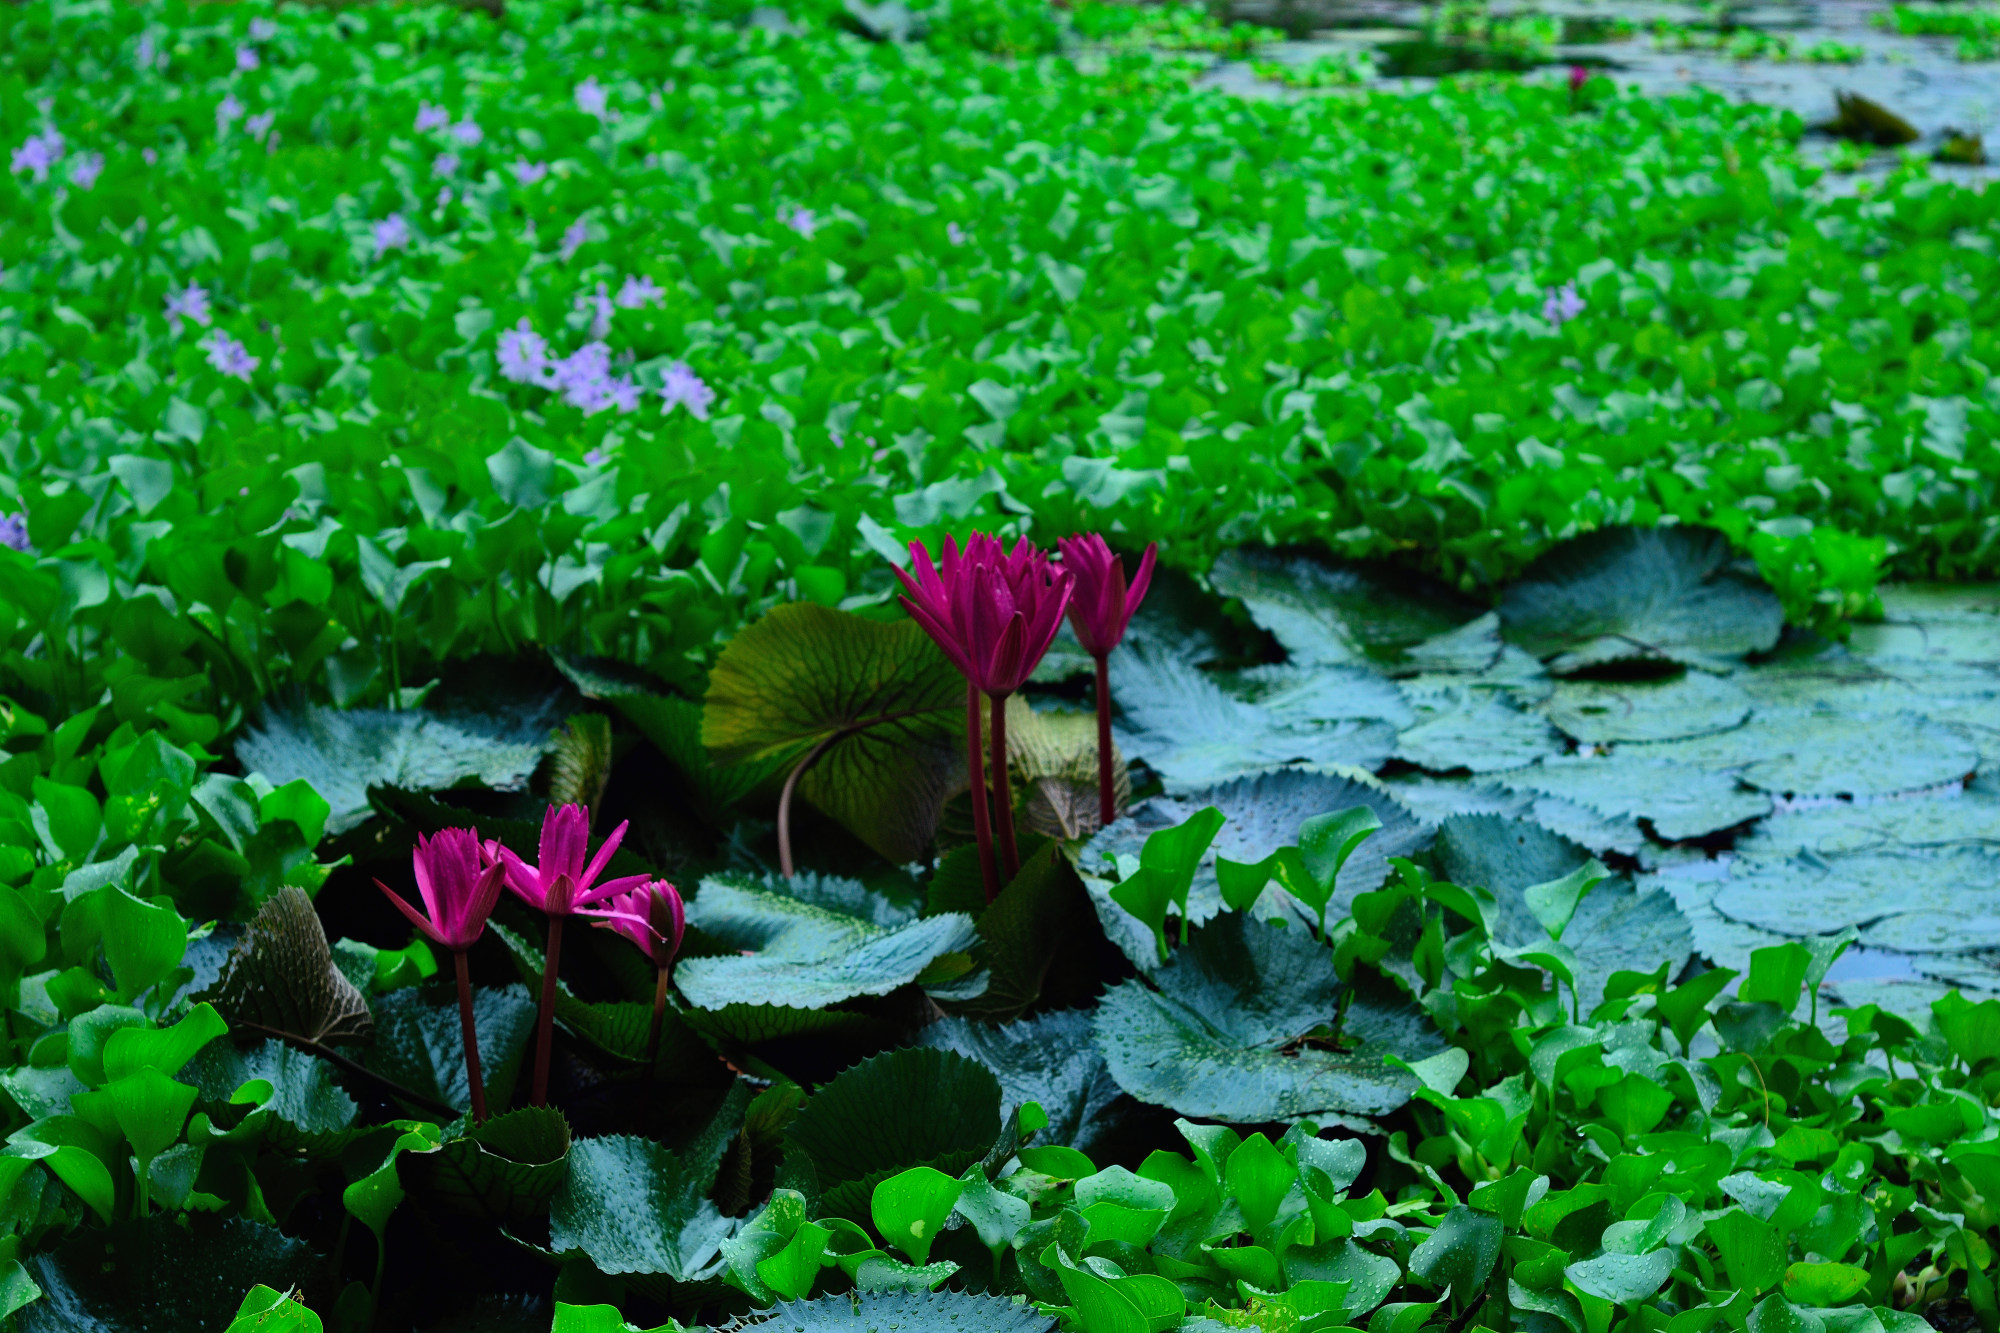
Pink Water Lily & Water Hyacinth — Khurushkul Pond, Bangladesh
Pink water lily (Nymphaea) flowers blooming amid dense water hyacinth (Eichhornia crassipes) coverage in a freshwater pond near Khurushkul, Cox's Bazar, Bangladesh. Photographed during the June 2026 monsoon season, with post-rain water droplets visible on the lily pads. Part of a 100-image GPS-tagged survey of the same pond.
Location: Khurushkul, Chattogram, Bangladesh
Captured: 2026-06-19T10:01:42+06:00